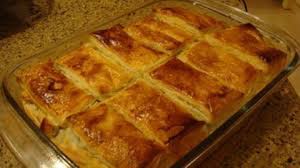
Yemek: borek